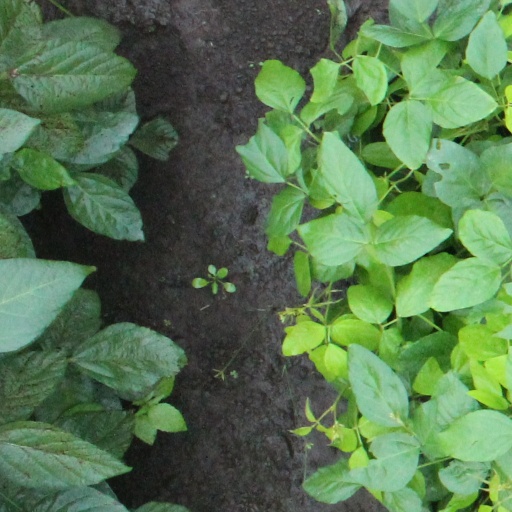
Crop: soybean